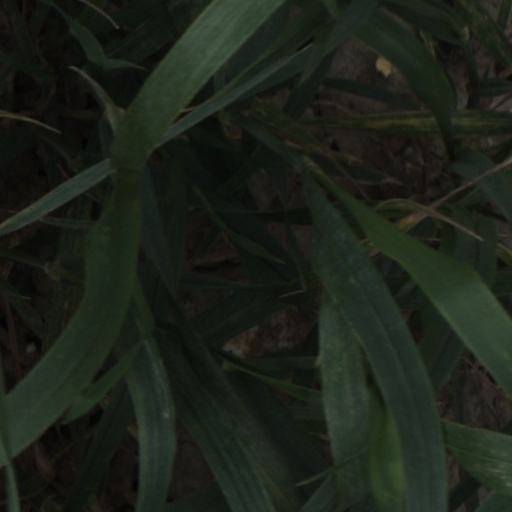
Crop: wheat